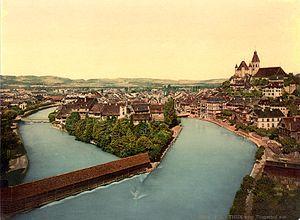
La déviation de la Kander est une opération d'aménagement du cours de la Kander, gros torrent descendant des Alpes dans la région du lac de Thoune, réalisée en Suisse entre 1711 à 1714 dans le but de préserver une région des crues.